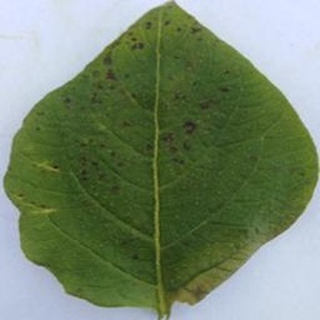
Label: potato_early_blight